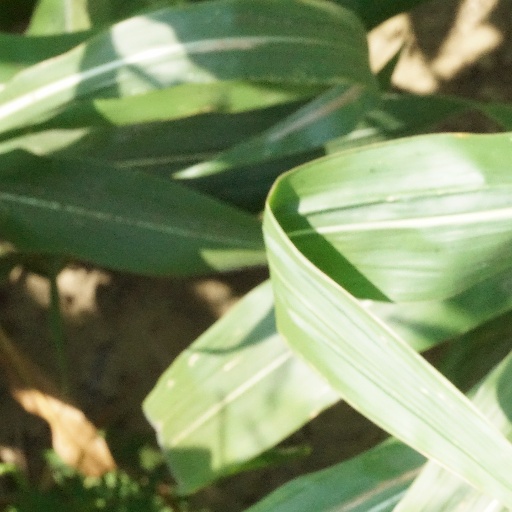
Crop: maize; corn